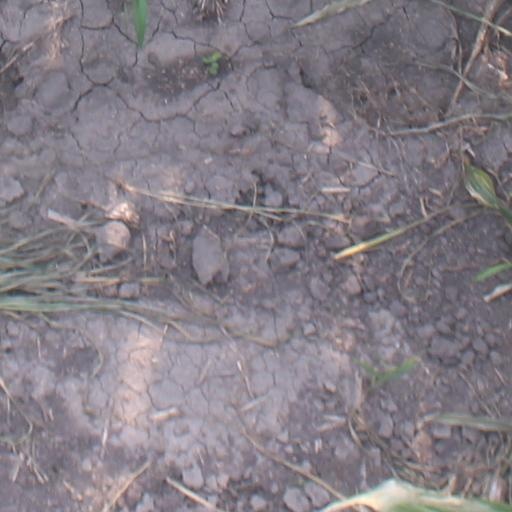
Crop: maize; corn